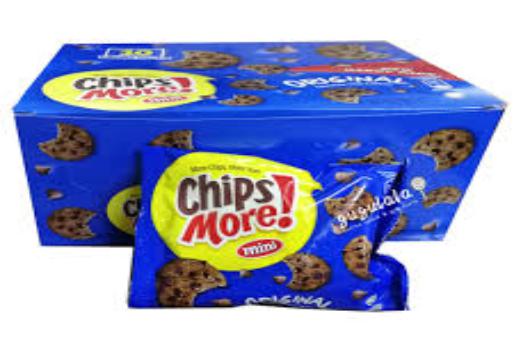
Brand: Chipsmore
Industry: Food